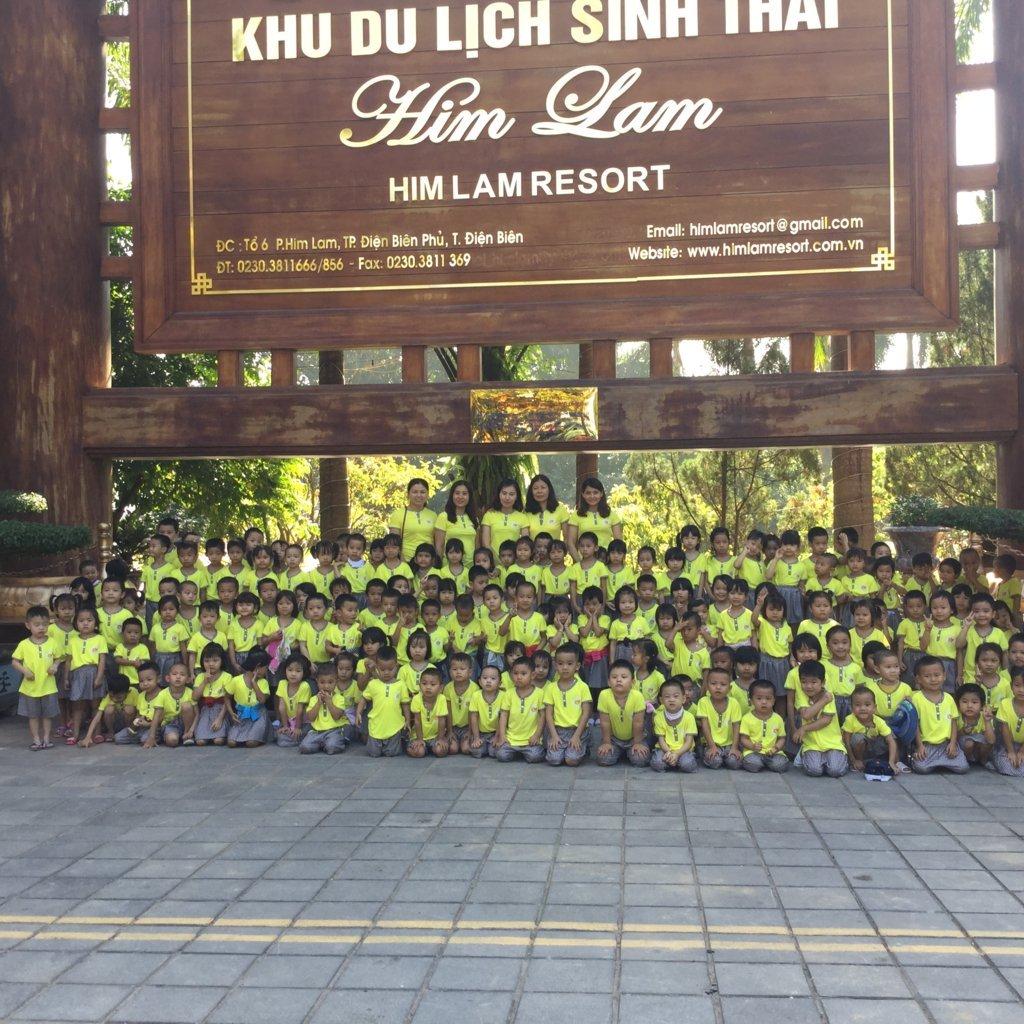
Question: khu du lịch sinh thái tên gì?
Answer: khu du lịch tên him lam resort